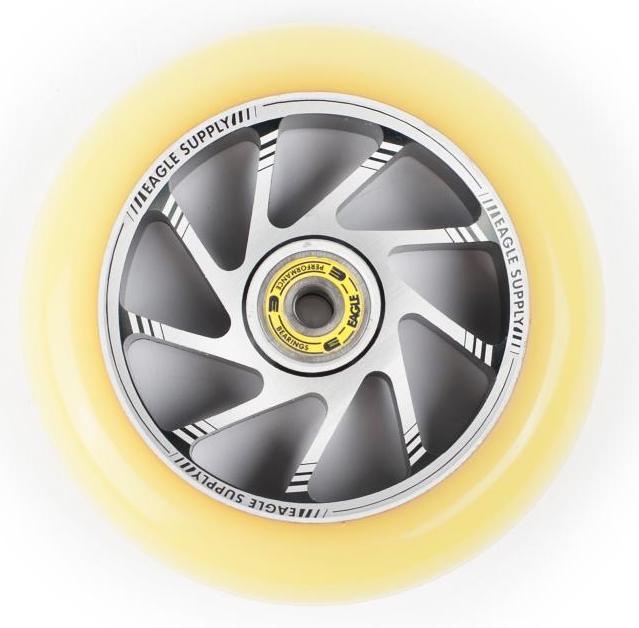
Eagle Radix Team Core 115 Wheel Zilver Geel
Axle diameter: 8 mm PU profile: Round Wheel core design: Hollow Wheel core material: Aluminium Wheel diameter: 115 Wheel hub width: 30 mm PU hardness: 88A PU width: 30 mm Bearings and spacers: Included Pieces per pack: 1
Brand: Eagle
Category: Sporting Goods > Outdoor Recreation > Cycling > Unicycle Accessories > Unicycle Tires